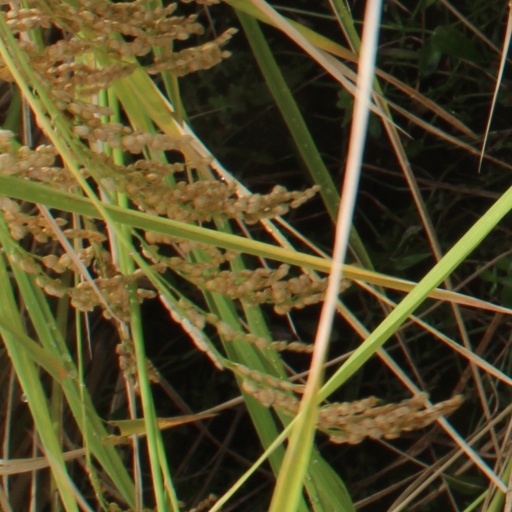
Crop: rice